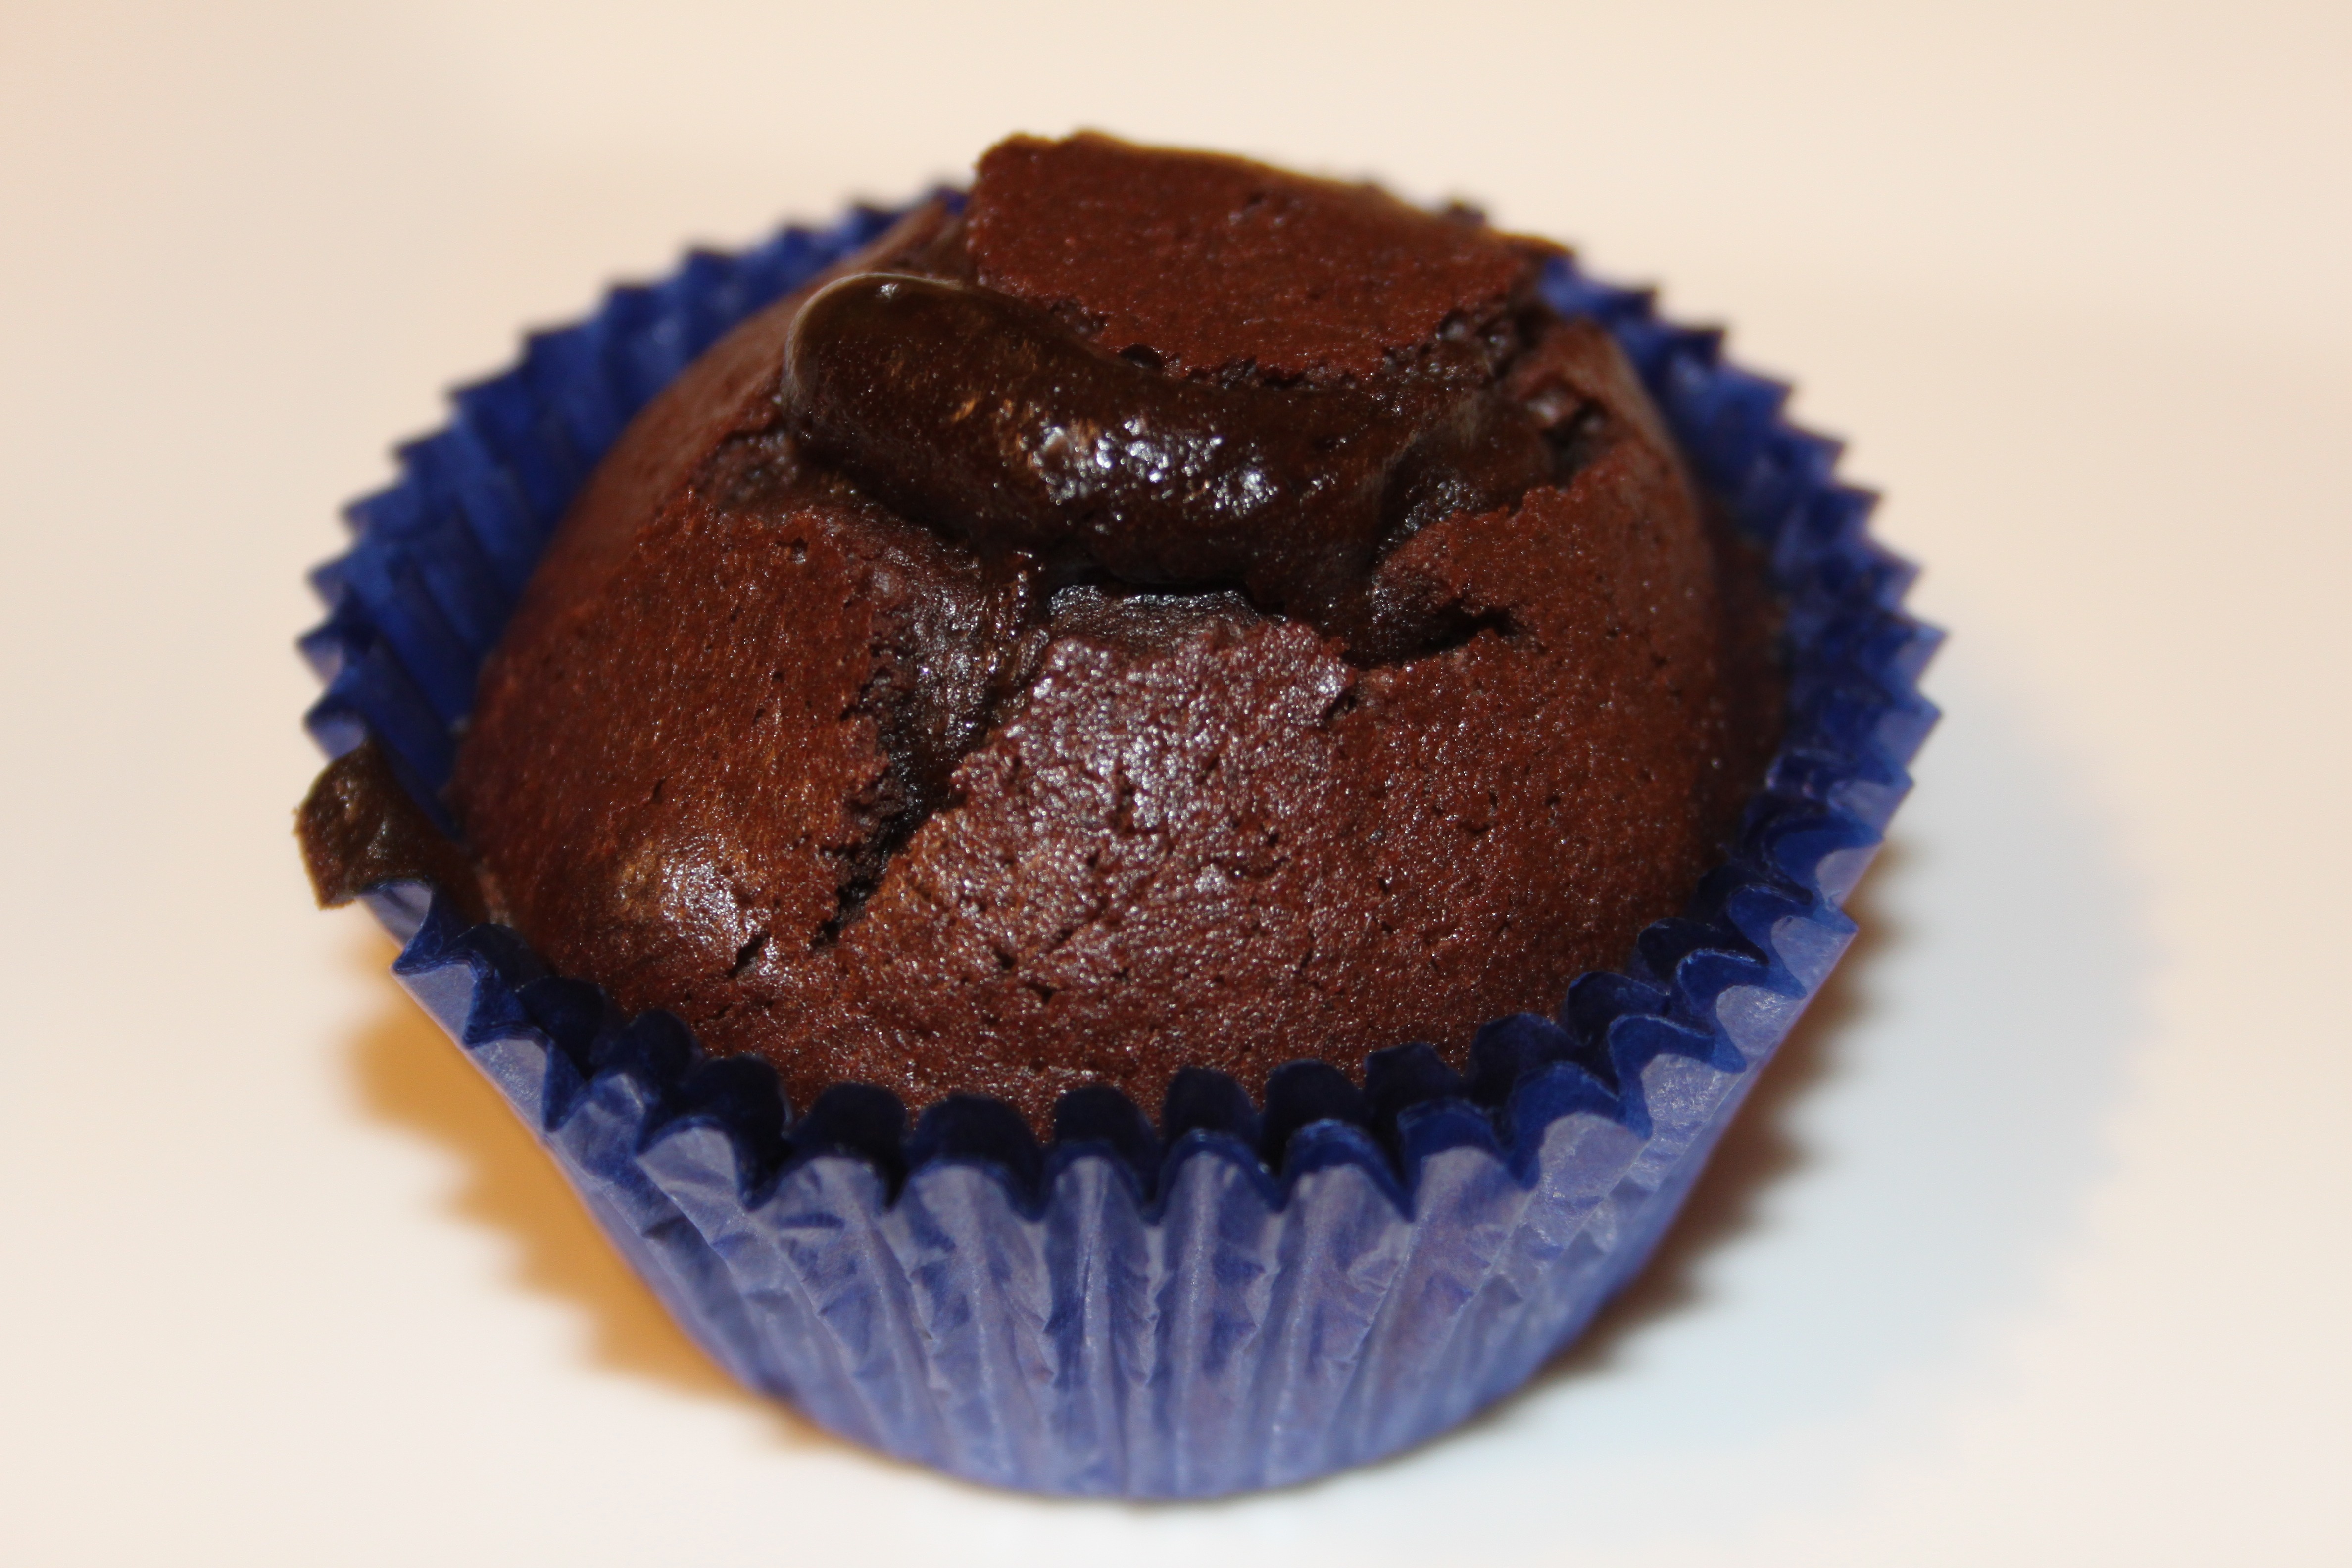
food, produce, brown, chocolate, cupcake, baking, dessert, cake, muffin, chocolate cake, bake, icing, chick, cupcakes, benefit from, baked goods, flavor, about, pastry art, buttercream, chocolate truffle, chocolate brownie, peanut butter cup, flourless chocolate cake